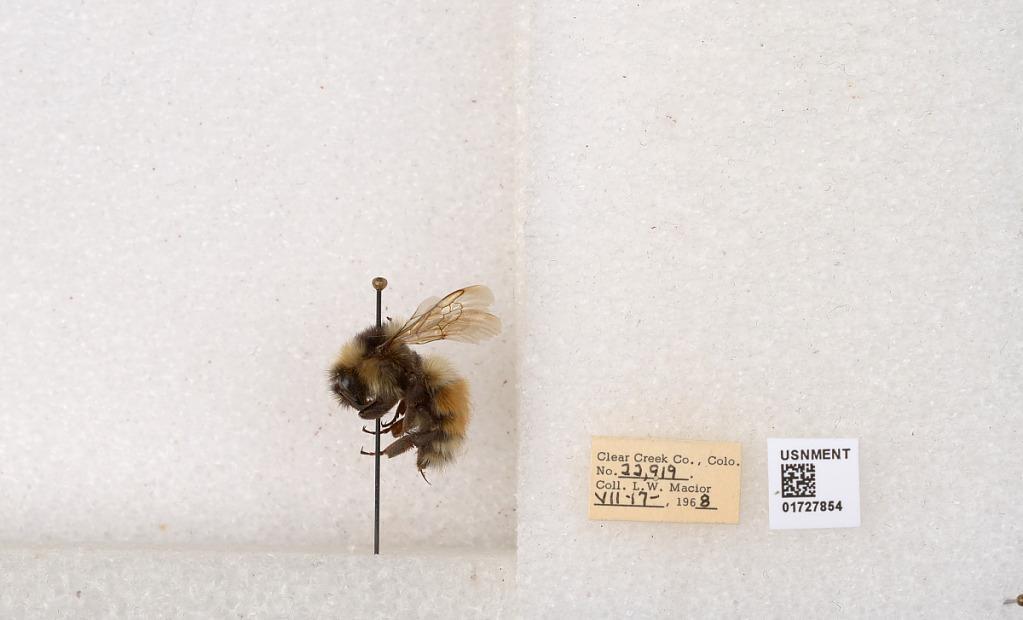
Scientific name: Bombus (Pyrobombus) sylvicola Kirby
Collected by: L. Macior
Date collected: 1968-7-17
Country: United States
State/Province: Colorado
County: Clear Creek
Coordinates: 39.6891, -105.644